History of the African National Congress

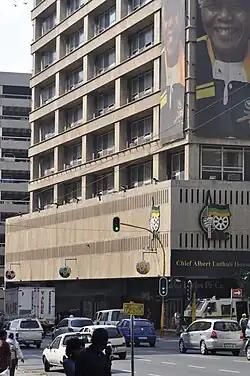
Luthuli House, the ANC's headquarters in Johannesburg.

In the early 1990s, there was substantial media reporting on alleged abuses in MK camps in exile. The ANC set up two commissions of inquiry to investigate — the Skweyiya Commission, appointed in 1991, and the broader Motsuenyane Commission, appointed in 1993. Both reported substantial abuses, especially by NAT. In 1993, while accepting the findings of the Motsuenyane Commission, the ANC repeated an earlier call by NEC member Kader Asmal for the establishment of a commission to investigate all human rights abuses during apartheid. The ANC-led Government of National Unity established such a body, the Truth and Reconciliation Commission (TRC), in 1995. In addition to testimony from individual members and leaders, the ANC made a detailed collective submission to the TRC. Providing evidence on the "just and irregular war for national liberation" it had conducted, the ANC, both in its submissions and in its oral testimony, acknowledged some abuses but emphasised that it had not intentionally sought to harm civilians.